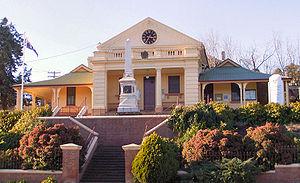
Gundagai est un village sur le Murrumbidgee, à la limite de la Riverina, une région au sud de la Nouvelle-Galles du Sud en Australie, à 397 km au sud-ouest de Sydney. Sa population en 2006 était de 1 998 habitants.